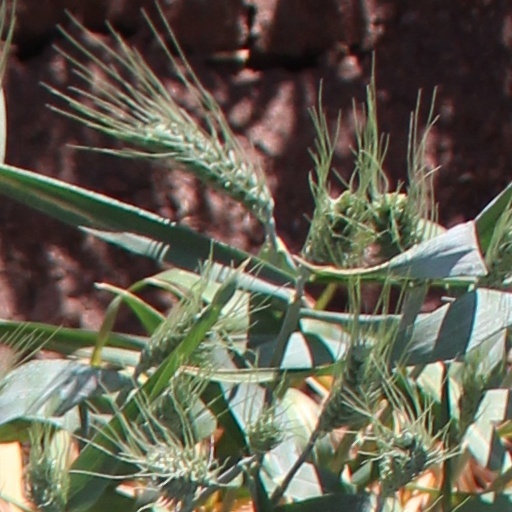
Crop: wheat